Johannes Thomas Forceville

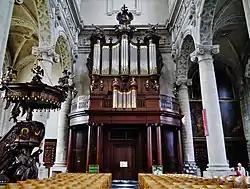
Organ of the in Grimbergen.

Johannes Thomas Forceville (1696–1750) was an organ builder and son of the famous organ builder Johannes Baptist Forceville (1660–1739). He is therefore often called "the younger".